Buchberg, Schaffhausen

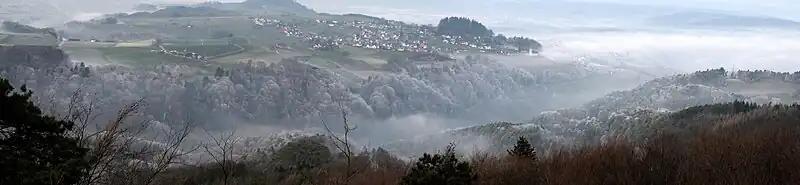
The Rhine Valley around Buchberg, view from the Irchel Hochwacht

Buchberg has an area, , of . Of this area, 52.4% is used for agricultural purposes, while 34.3% is forested. Of the rest of the land, 8.2% is settled (buildings or roads) and the remainder (5.1%) is non-productive (rivers, glaciers or mountains).